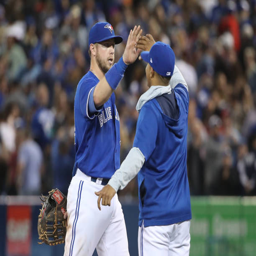
# celebrates their victory with baseball player during game action against sports team .